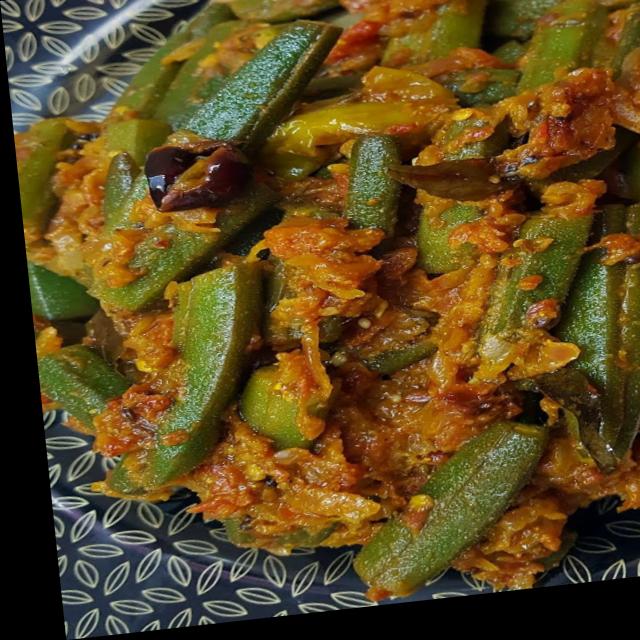
Dish: bhindi_masala